Dolebury Warren

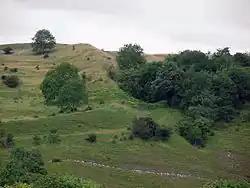

Dolebury Warren (also known as Dolebury Camp) is a biological Site of Special Scientific Interest (SSSI) and ancient monument near the villages of Churchill and Rowberrow in North Somerset, part of South West England. It is owned by the National Trust, who acquired the freehold in 1983, and managed by the Avon Wildlife Trust.